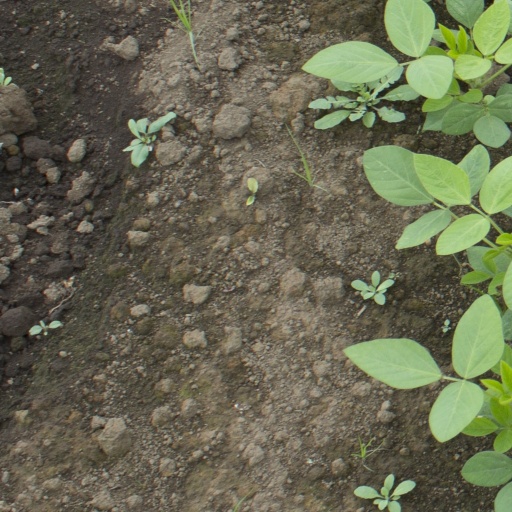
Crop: soybean